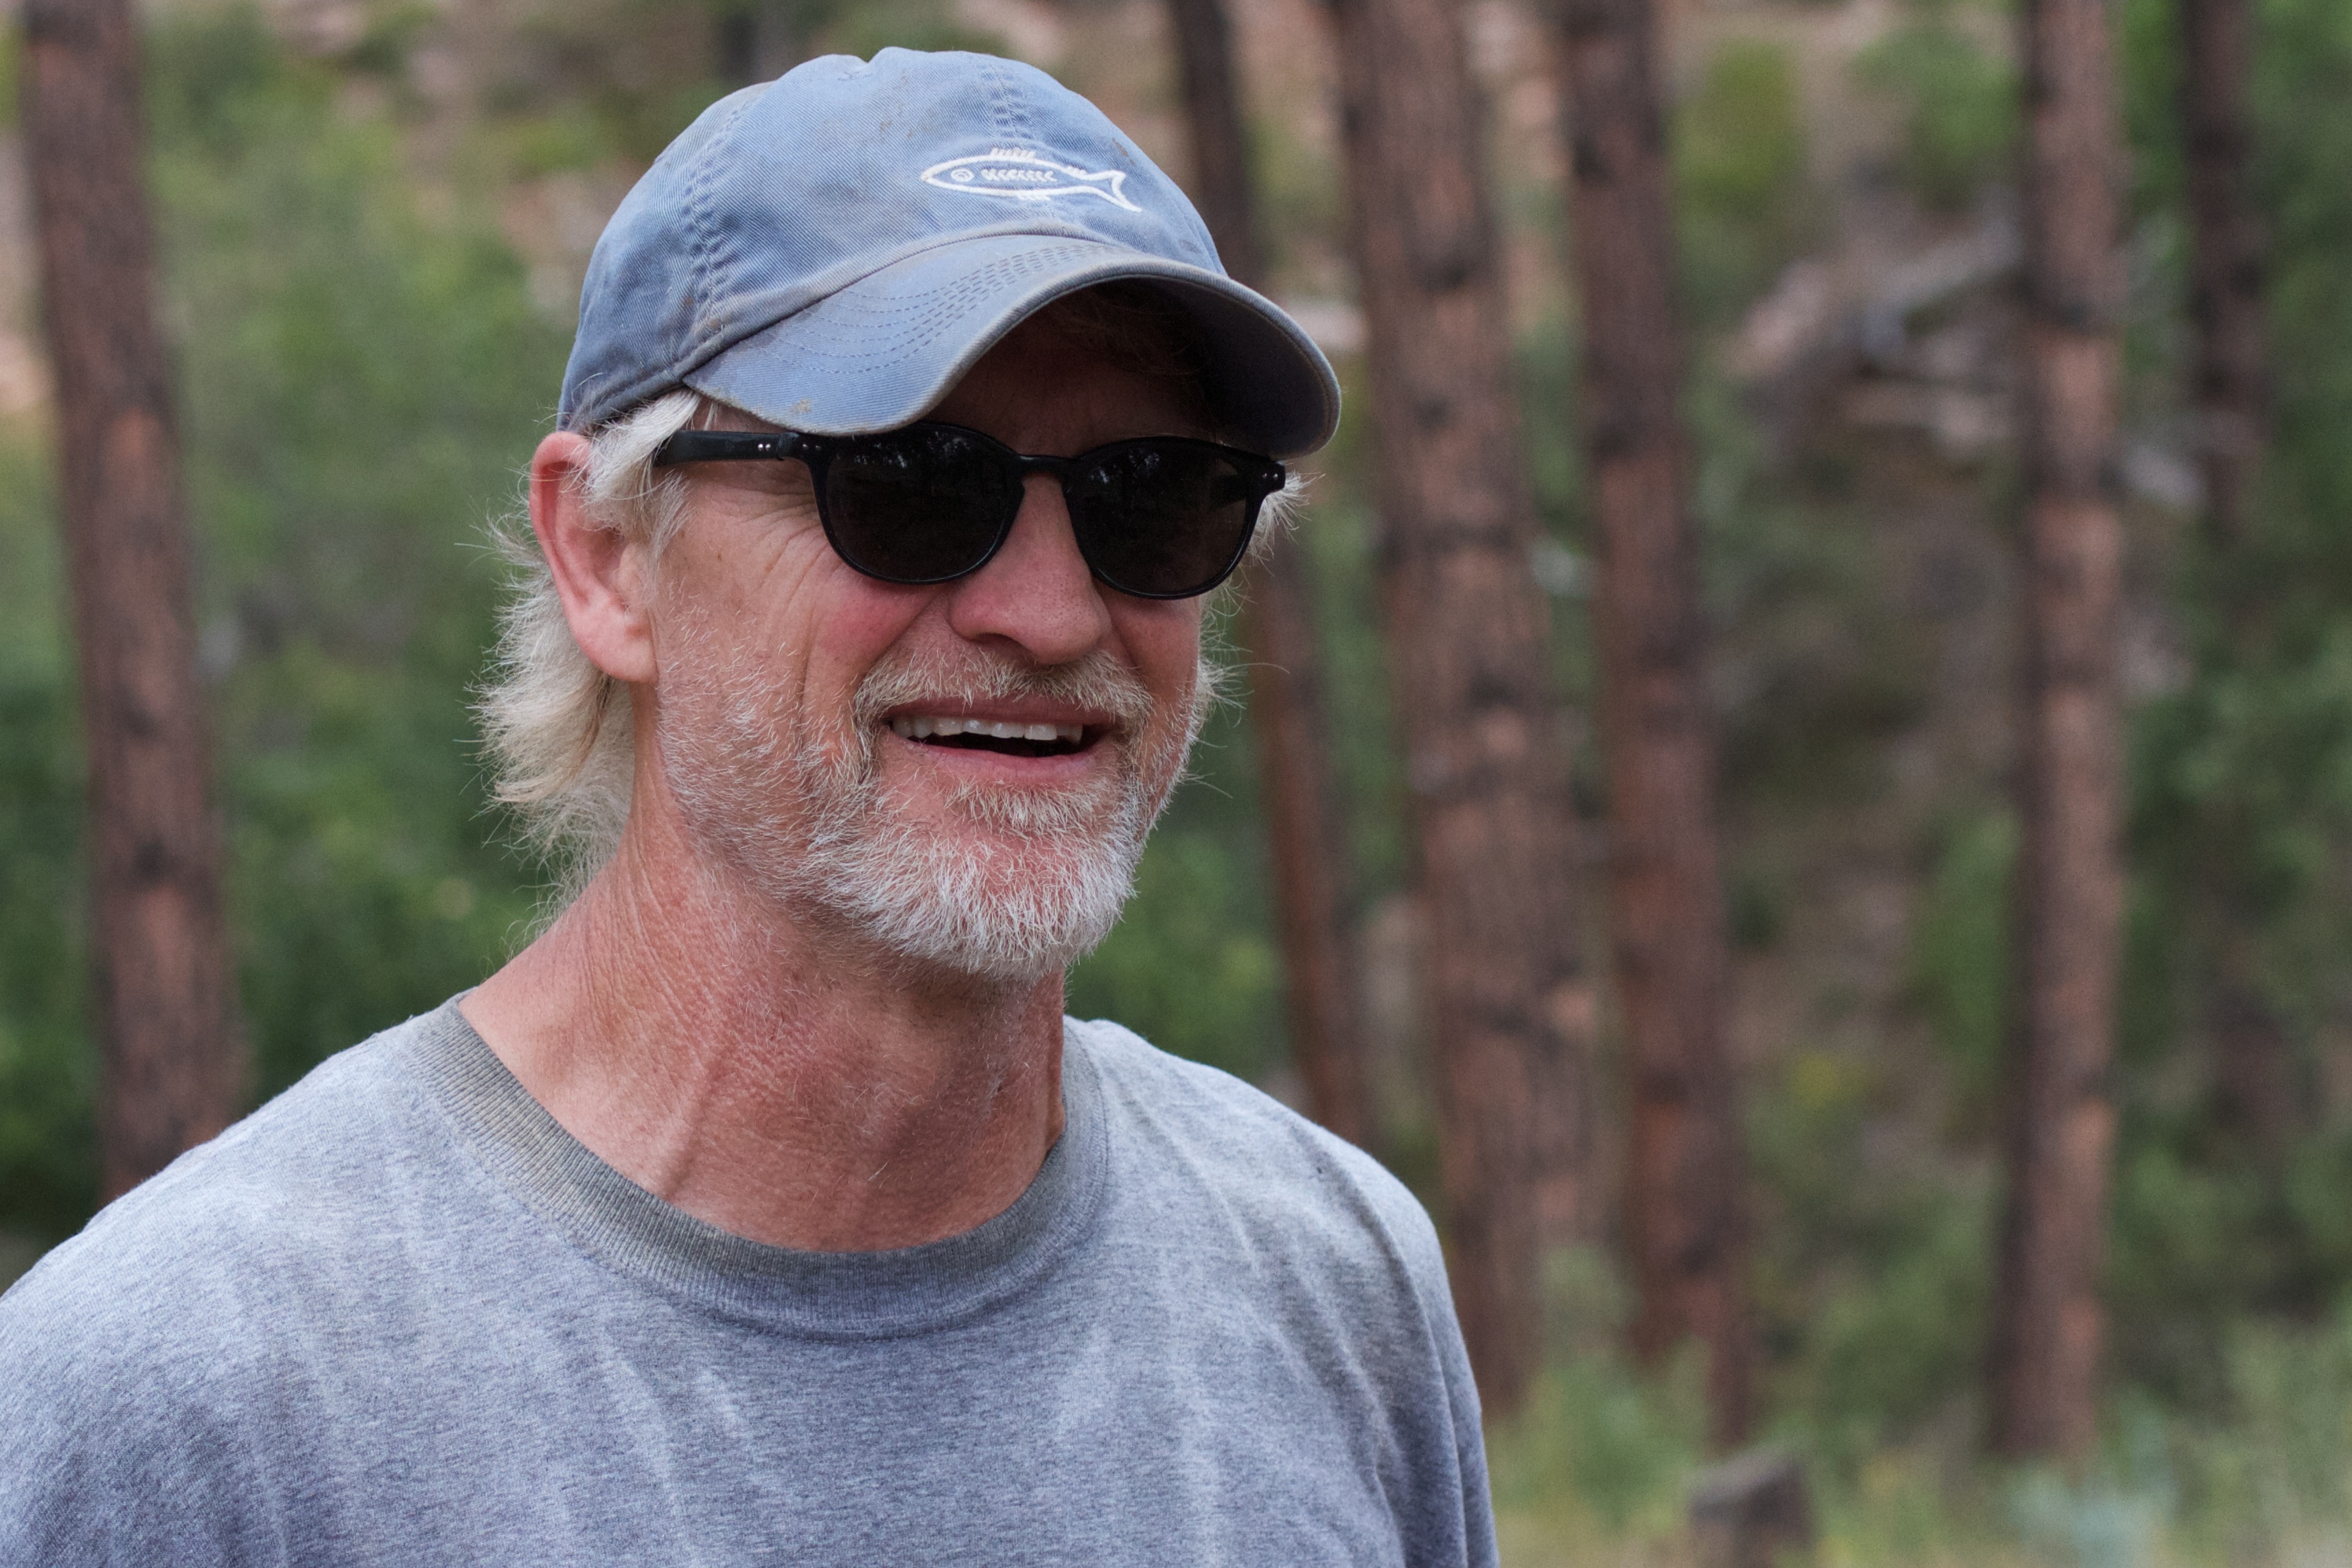
man, hair, portrait, spring, hairstyle, beard, sunglasses, glasses, pstrails, facial hair